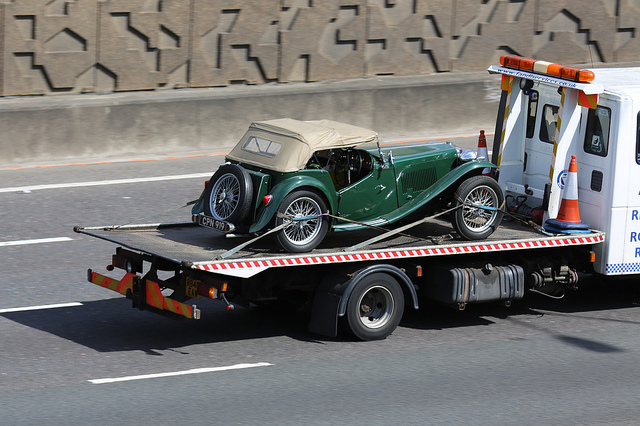
A flat bed truck has an old fashioned green car on it.

A green classic car is being carried by a flat bed tow truck.

An old antique car on the back of a tow truck.